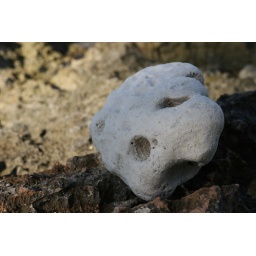
Pretty rock by the water